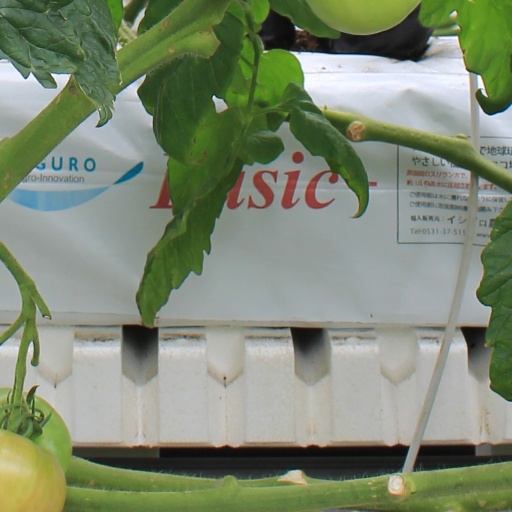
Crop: tomato